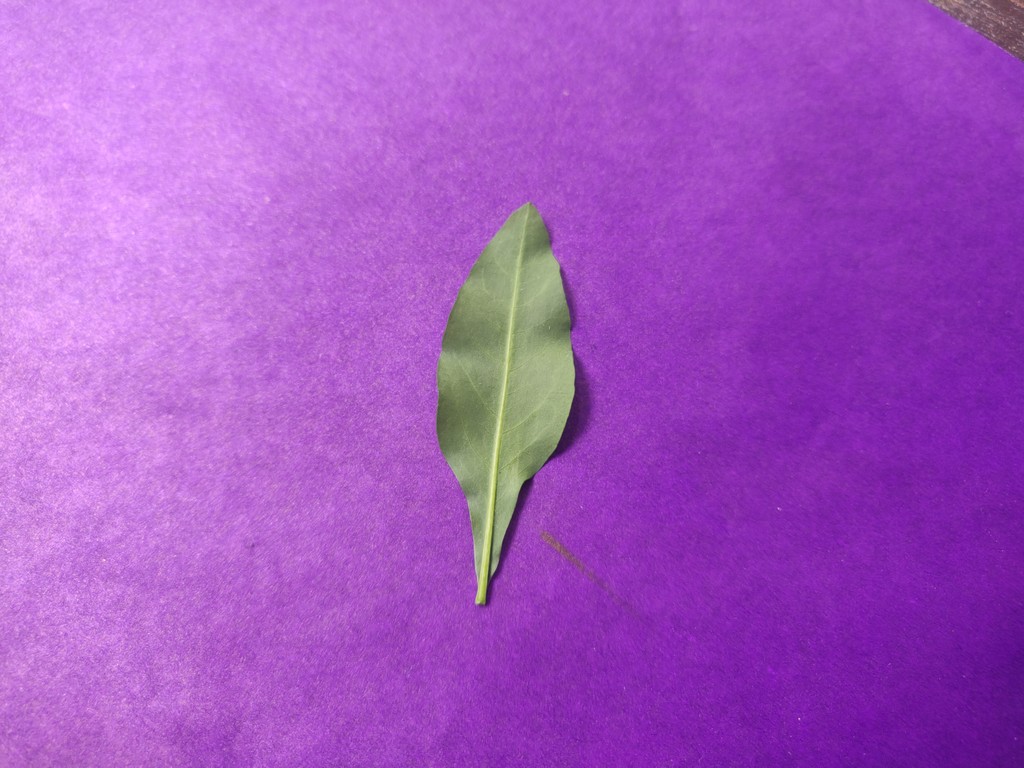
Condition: Healthy
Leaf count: single
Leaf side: back